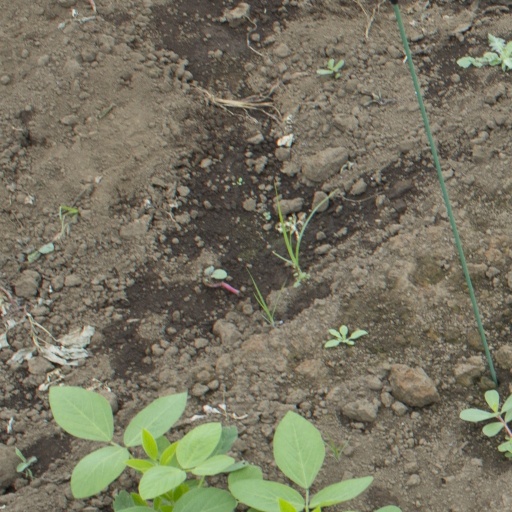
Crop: soybean